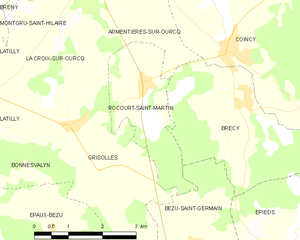
Carte des communes françaises: Rocourt-Saint-Martin